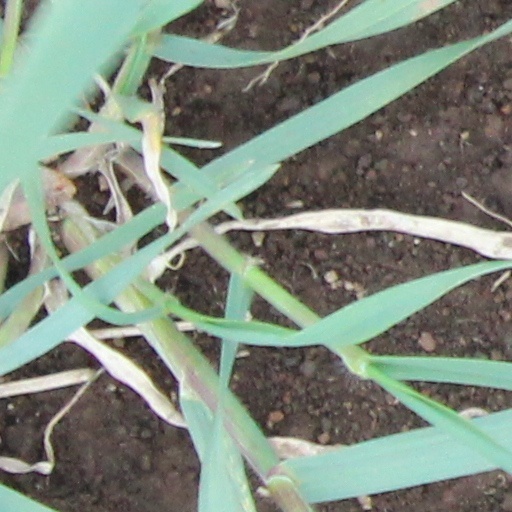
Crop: wheat